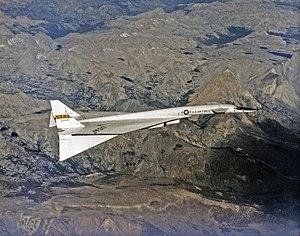
Le North American XB-70 Valkyrie est le prototype du bombardier stratégique nucléaire de pénétration B-70, destiné au Strategic Air Command de l'United States Air Force. North American Aviation conçoit le Valkyrie comme un grand avion à six turboréacteurs, capable d'atteindre des vitesses supérieures à Mach 3 en volant à 21 000 m d'altitude.